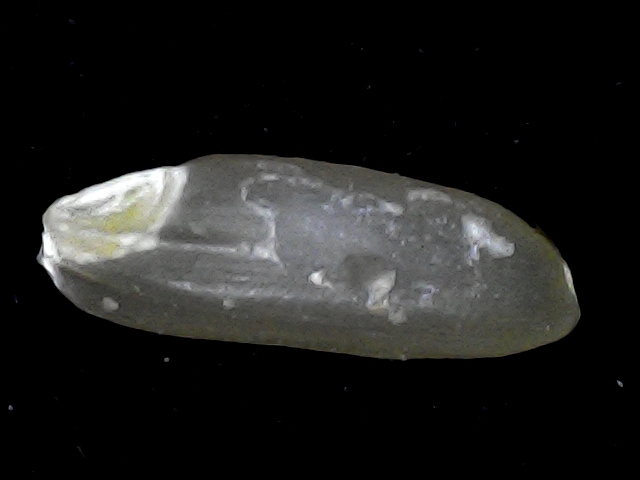
Rice variety: BR23